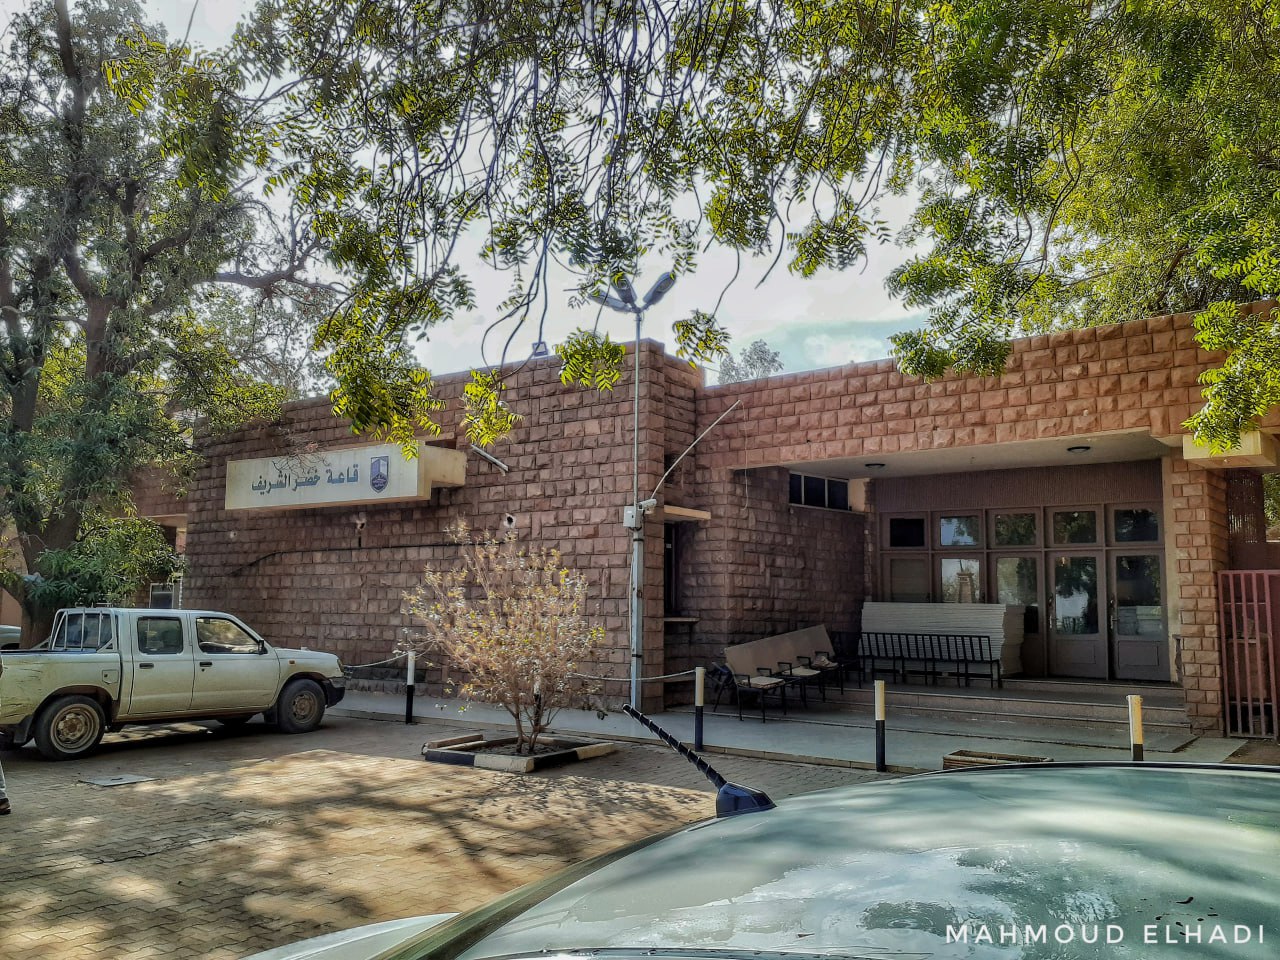
الوصف بالفصحى: مبنى من الطوب أمامه فناء وسيارة صندوقية
الوصف بالعامية السودانية: مبنى طوب قدامو حوش وعربية بوكس
التصنيف: Urban & City Life
التصنيف الفرعي: Buildings and Vehicles